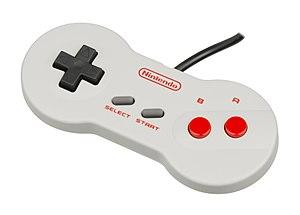
La NES Top Loader, parfois appelé simplement Top Loader ou NES 2, est une version relookée de la NES première du nom, sorti en 1993 en Amérique du Nord, en Australie, en Nouvelle-Zélande et sous une version légèrement différente au Japon, renommée alors Family Computer AV, parfois appelée la New Famicom.